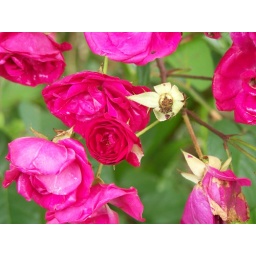
Mom's old fashioned red in back by pink, cup shaped blooms